Emidio Morganti

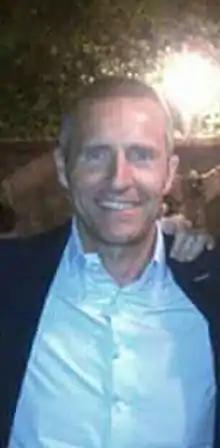
Emidio Morganti

Emidio Morganti (born 23 July 1966 in Ascoli Piceno) is an Italian football referee. He won the Serie A Referee of the Year award in 2010.